West Virginia Mountaineers football

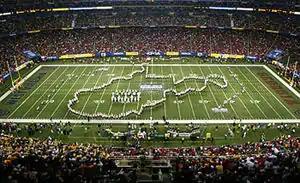
Formation of the state by the Pride of West Virginia marching band during the 2006 Sugar Bowl.

The Mountaineers utilize two facilities for indoor and outdoor football practices, the Caperton Indoor Practice Facility and the Steve Antoline Family Football Practice Field.